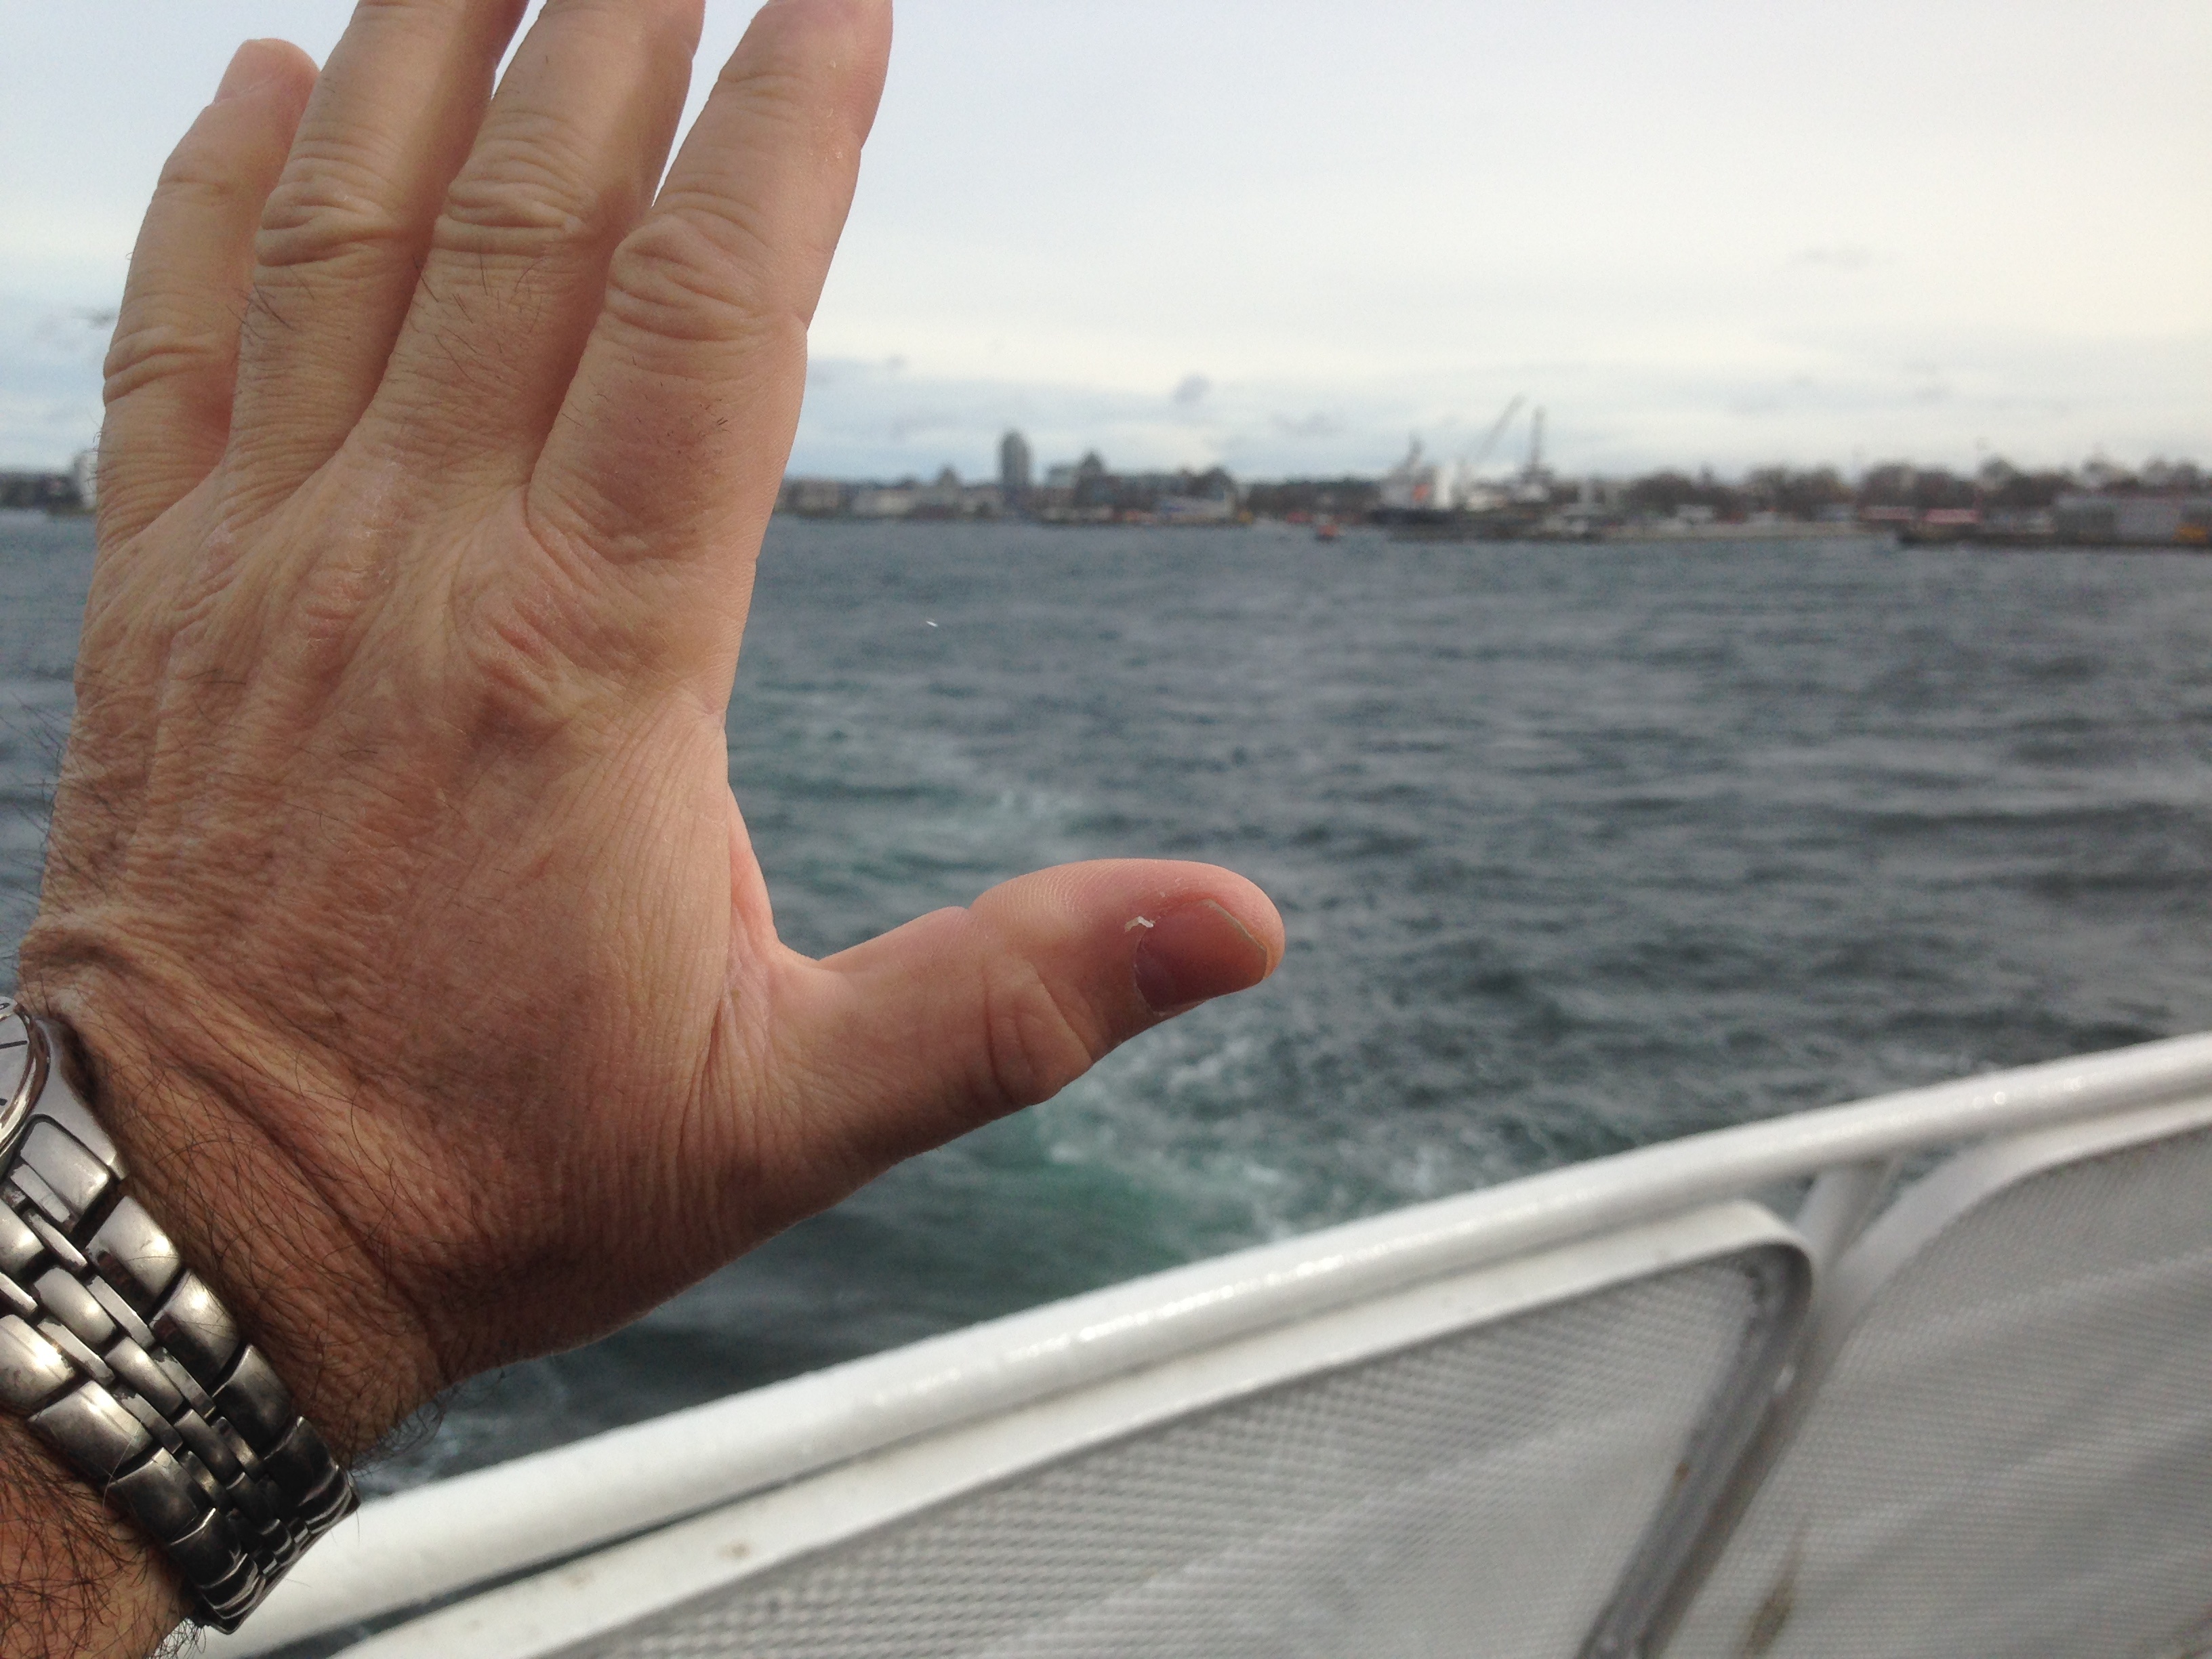
hand, finger